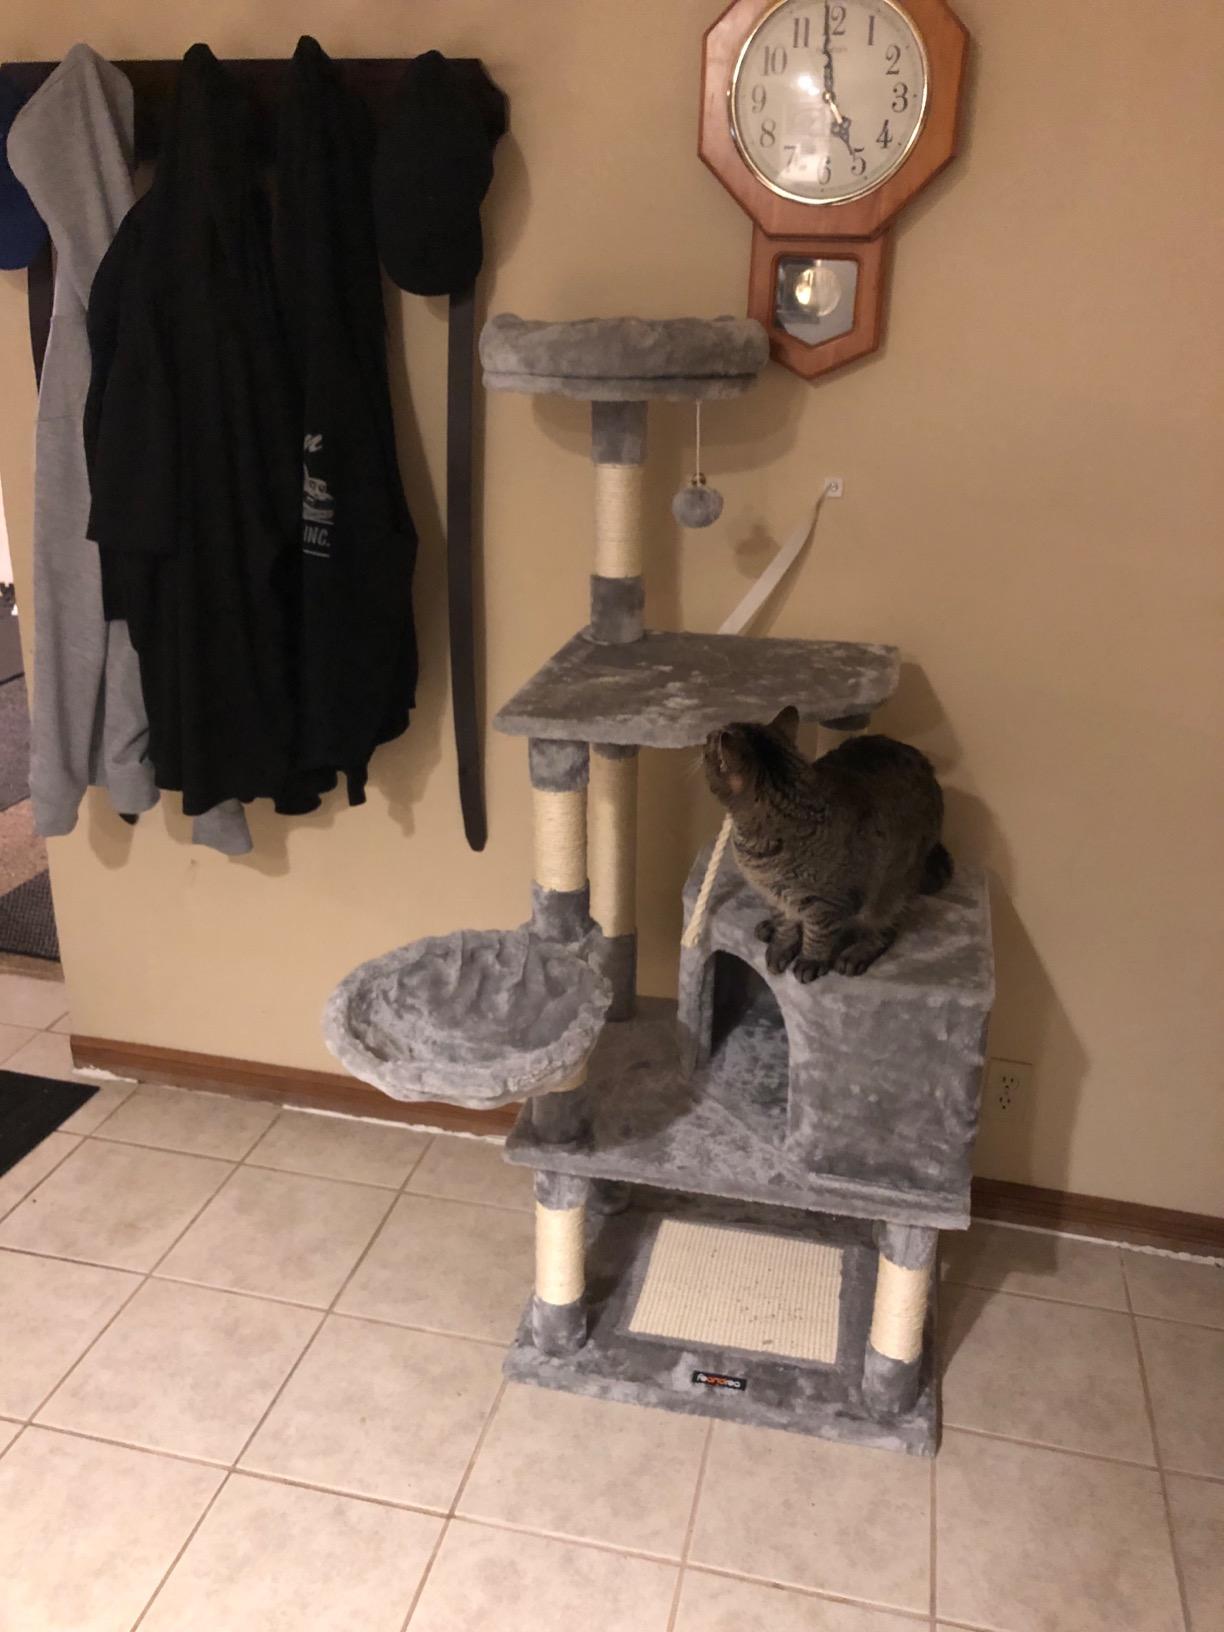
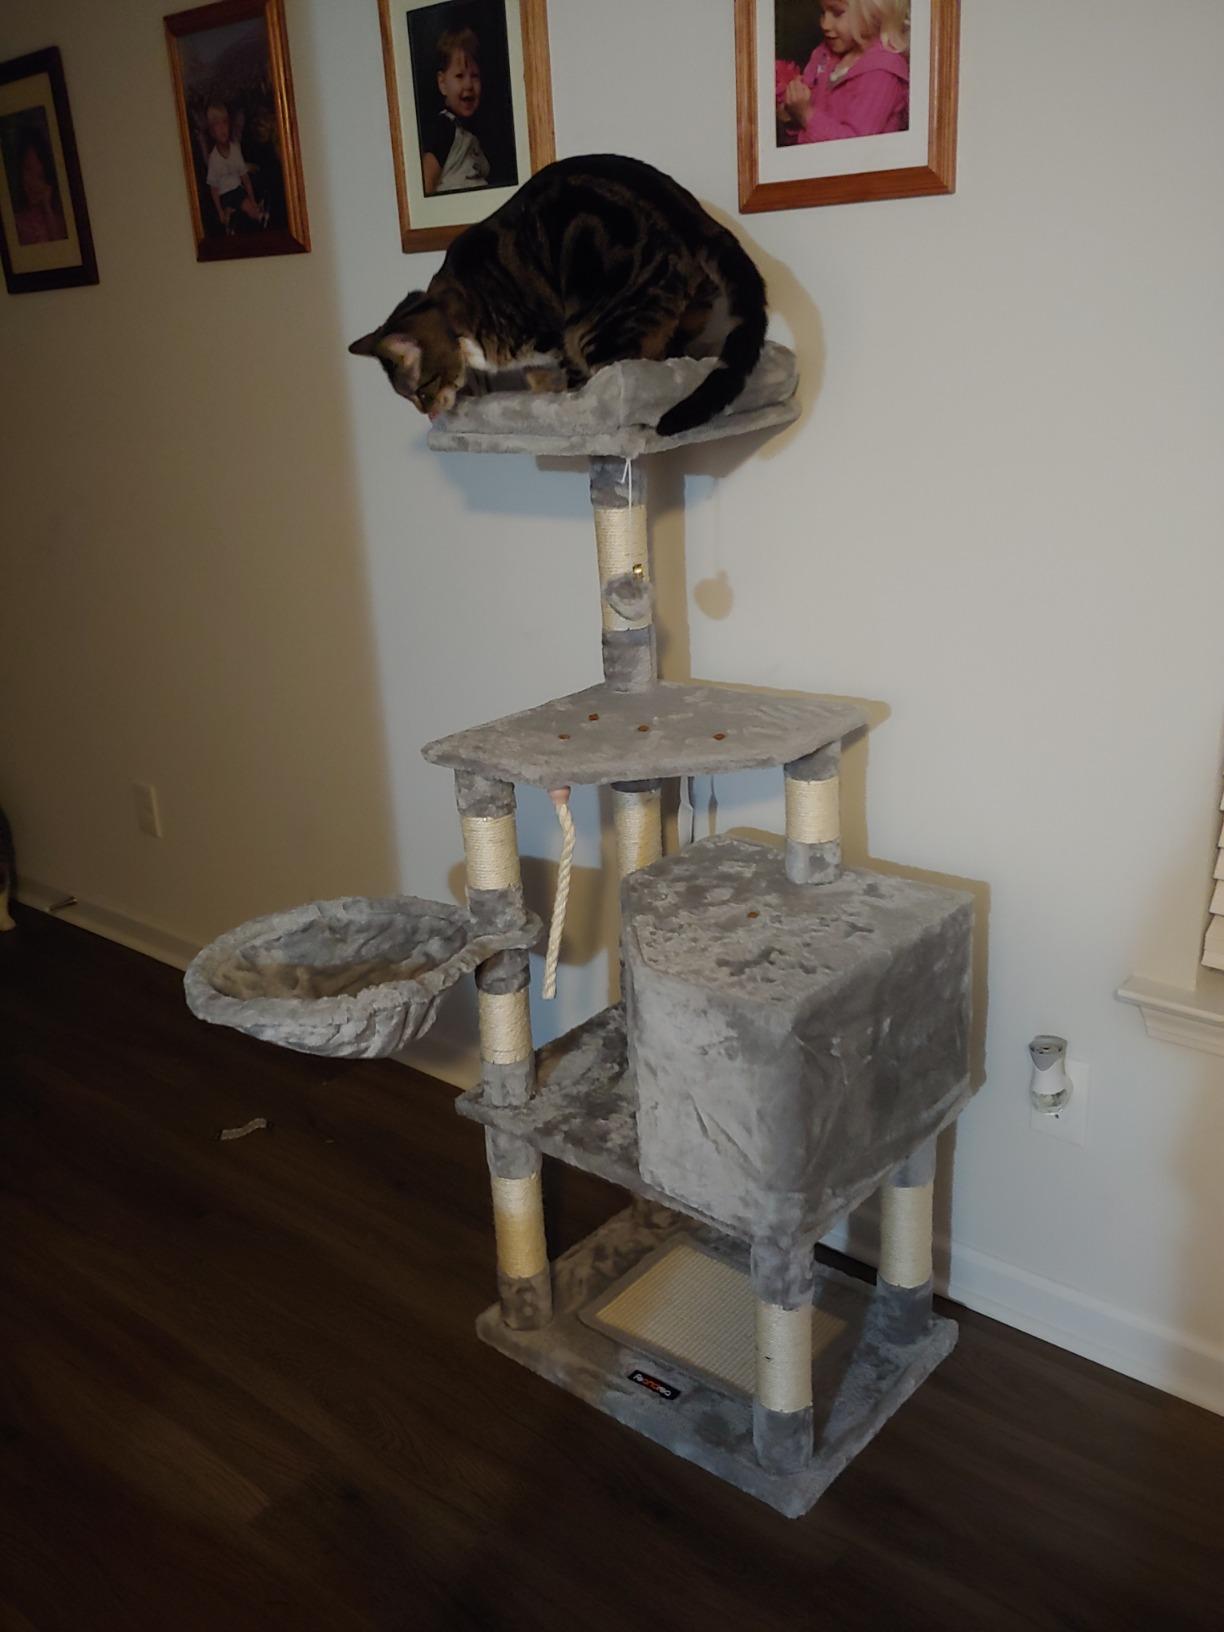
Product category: items_cat tree
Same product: yes